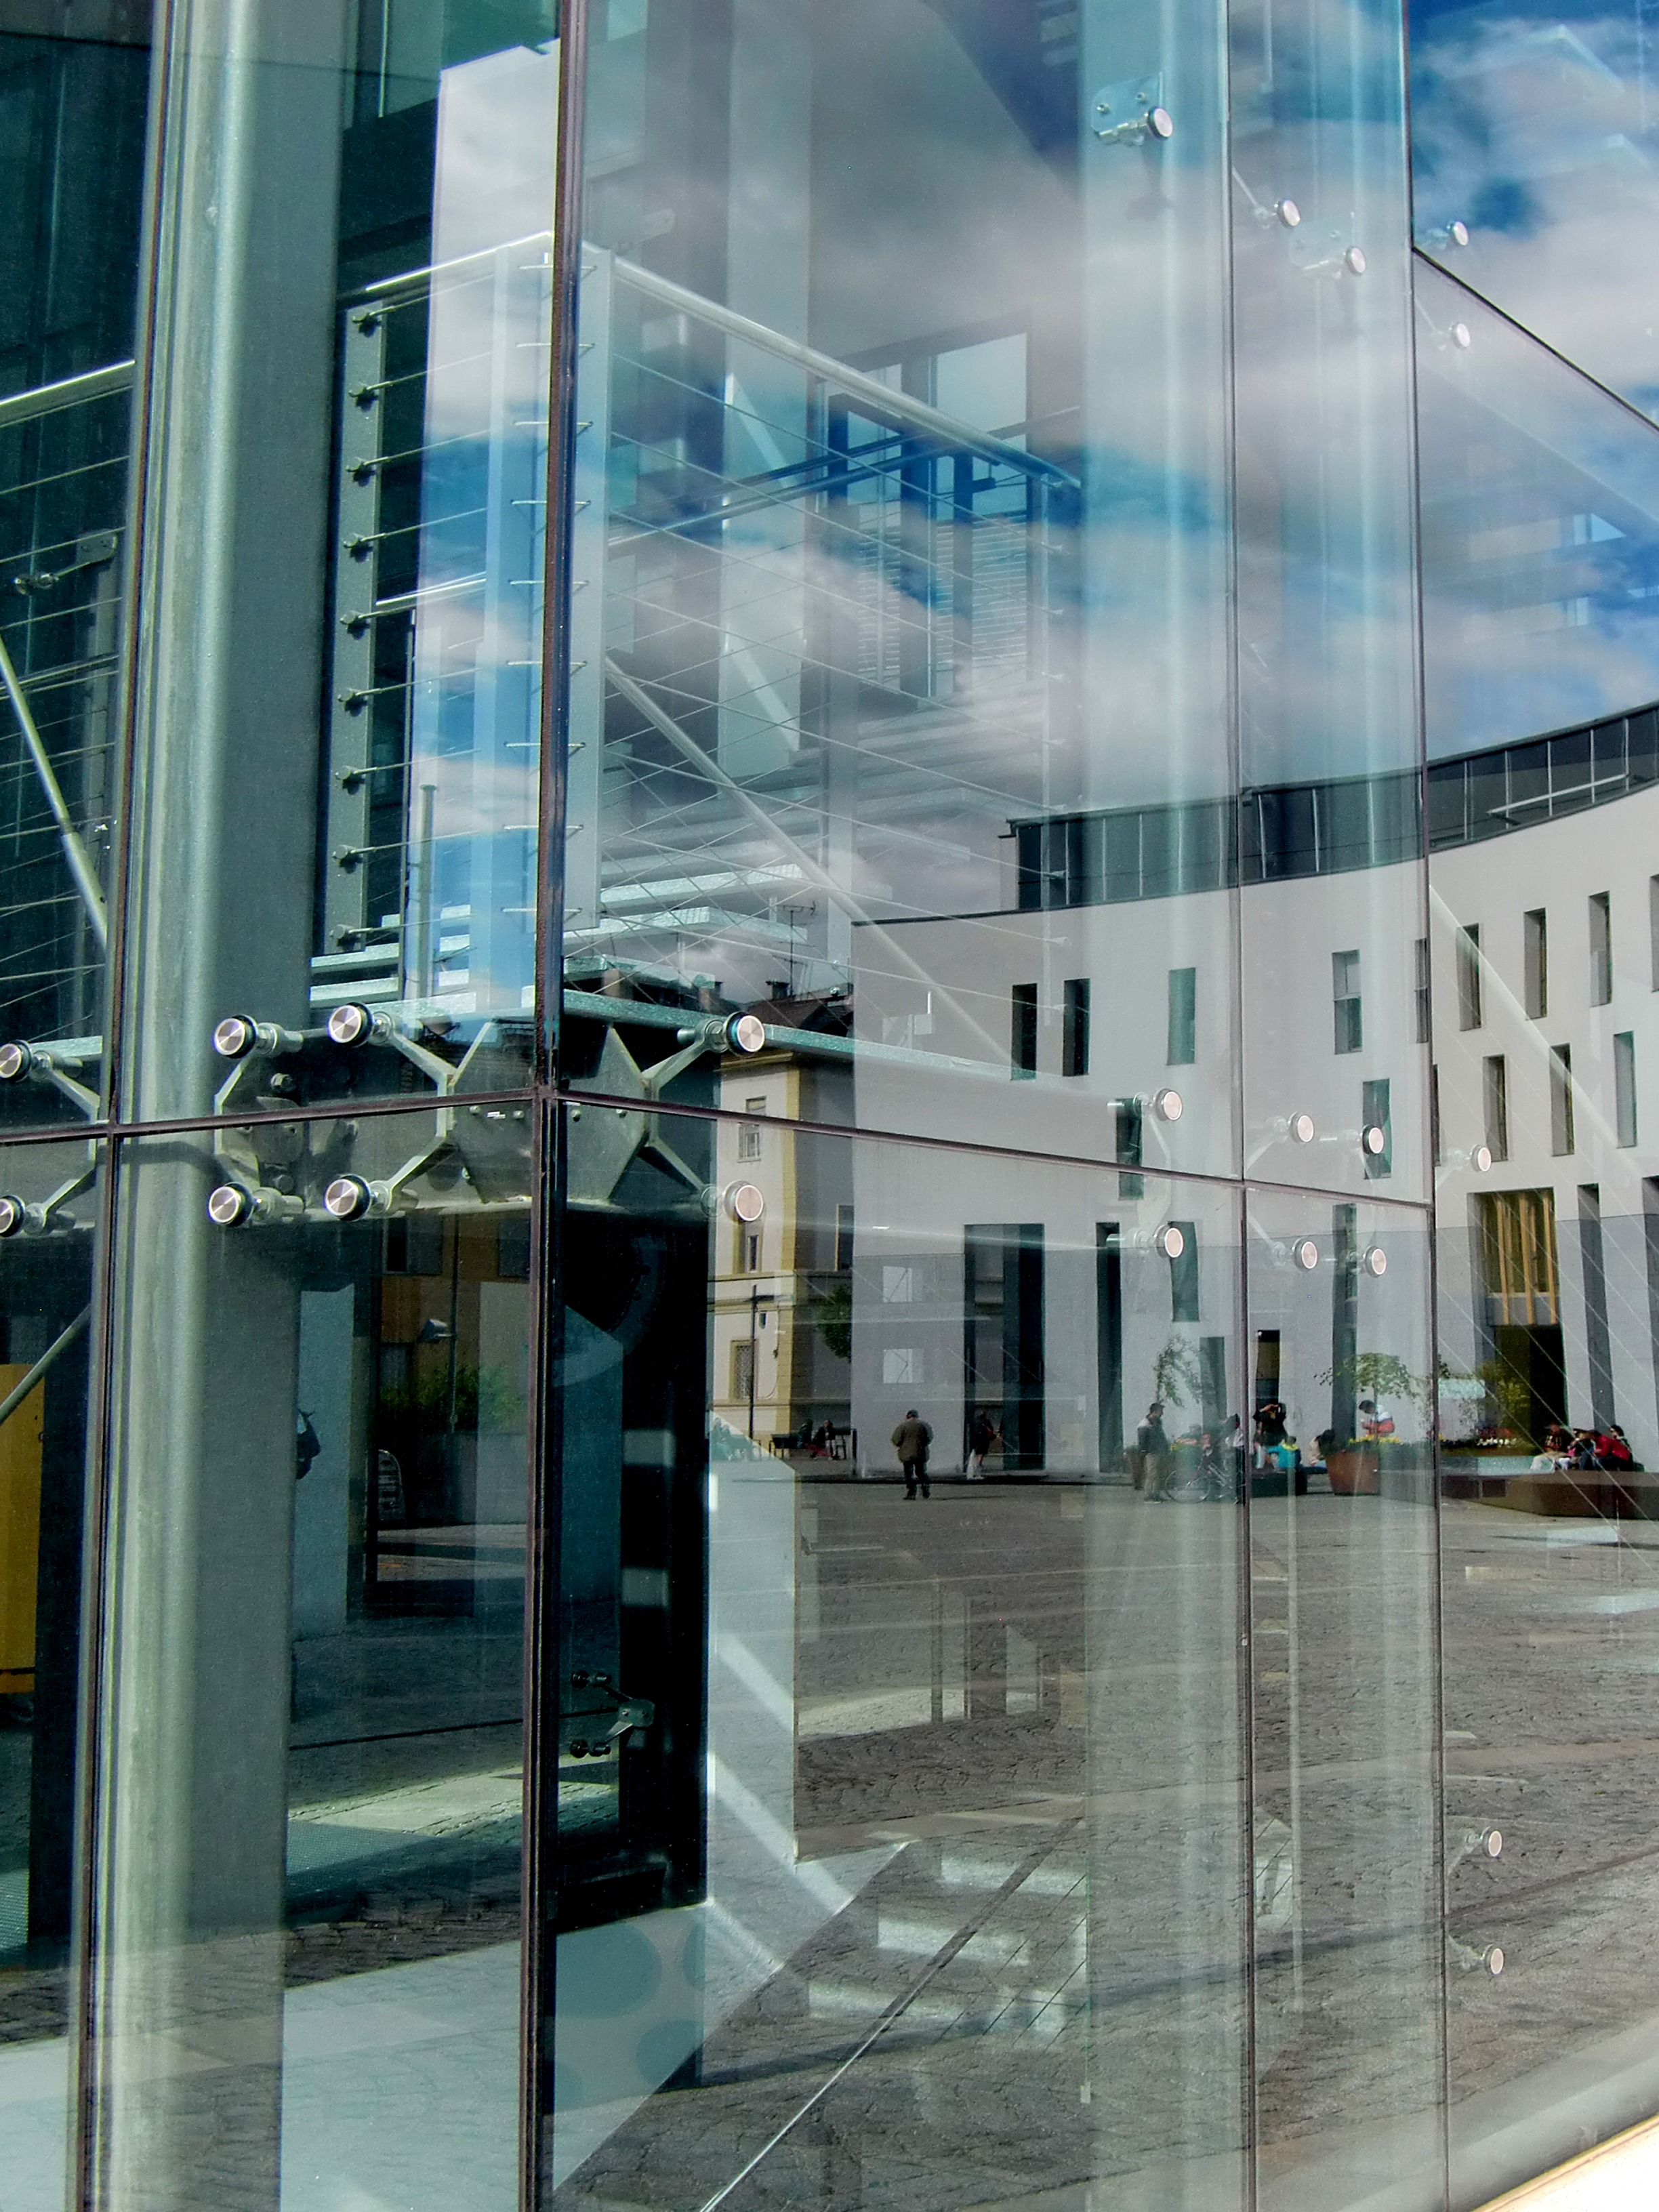
architecture, sky, glass, building, skyscraper, construction, reflection, plaza, facade, modern, interior design, headquarters, mirroring, retail, construction art, shopping mall, window covering